Heidelberg

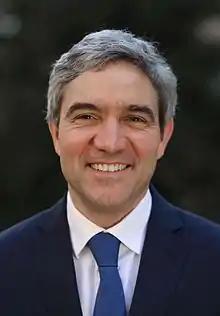
Stephan Harbarth, 2017

The city is also home to the USC Heidelberg (Academics Heidelberg), which won 9 German Basketball Championships and remains the second most successful team in the history of German professional basketball. Today, the club plays in Germany's second division ProA. It is primarily known for its youth department which developed several members of Germany's senior national basketball team.